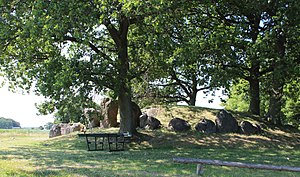
Kong Svends Høj (Lolland) / Udgravninger
Bagsiden af Kong Svends Høj.
Bagsiden af Kong Svends Høj. Sommeren 2014
Kong Svends Høj er en jættestue på det nordvestlige Lolland umiddelbart nord for Pederstrup. Kammeret i højen er 12,5 m langt og det er dermed Danmarks næstlængste jættestue kun overgået af en jættestue ved Listrup på Falster. Det er en af de mest kendte jættestuer i Danmark.